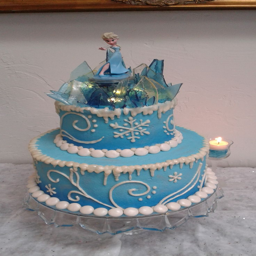
i enjoyed making this beautiful birthday cake for my little girl 's 7th birthday .